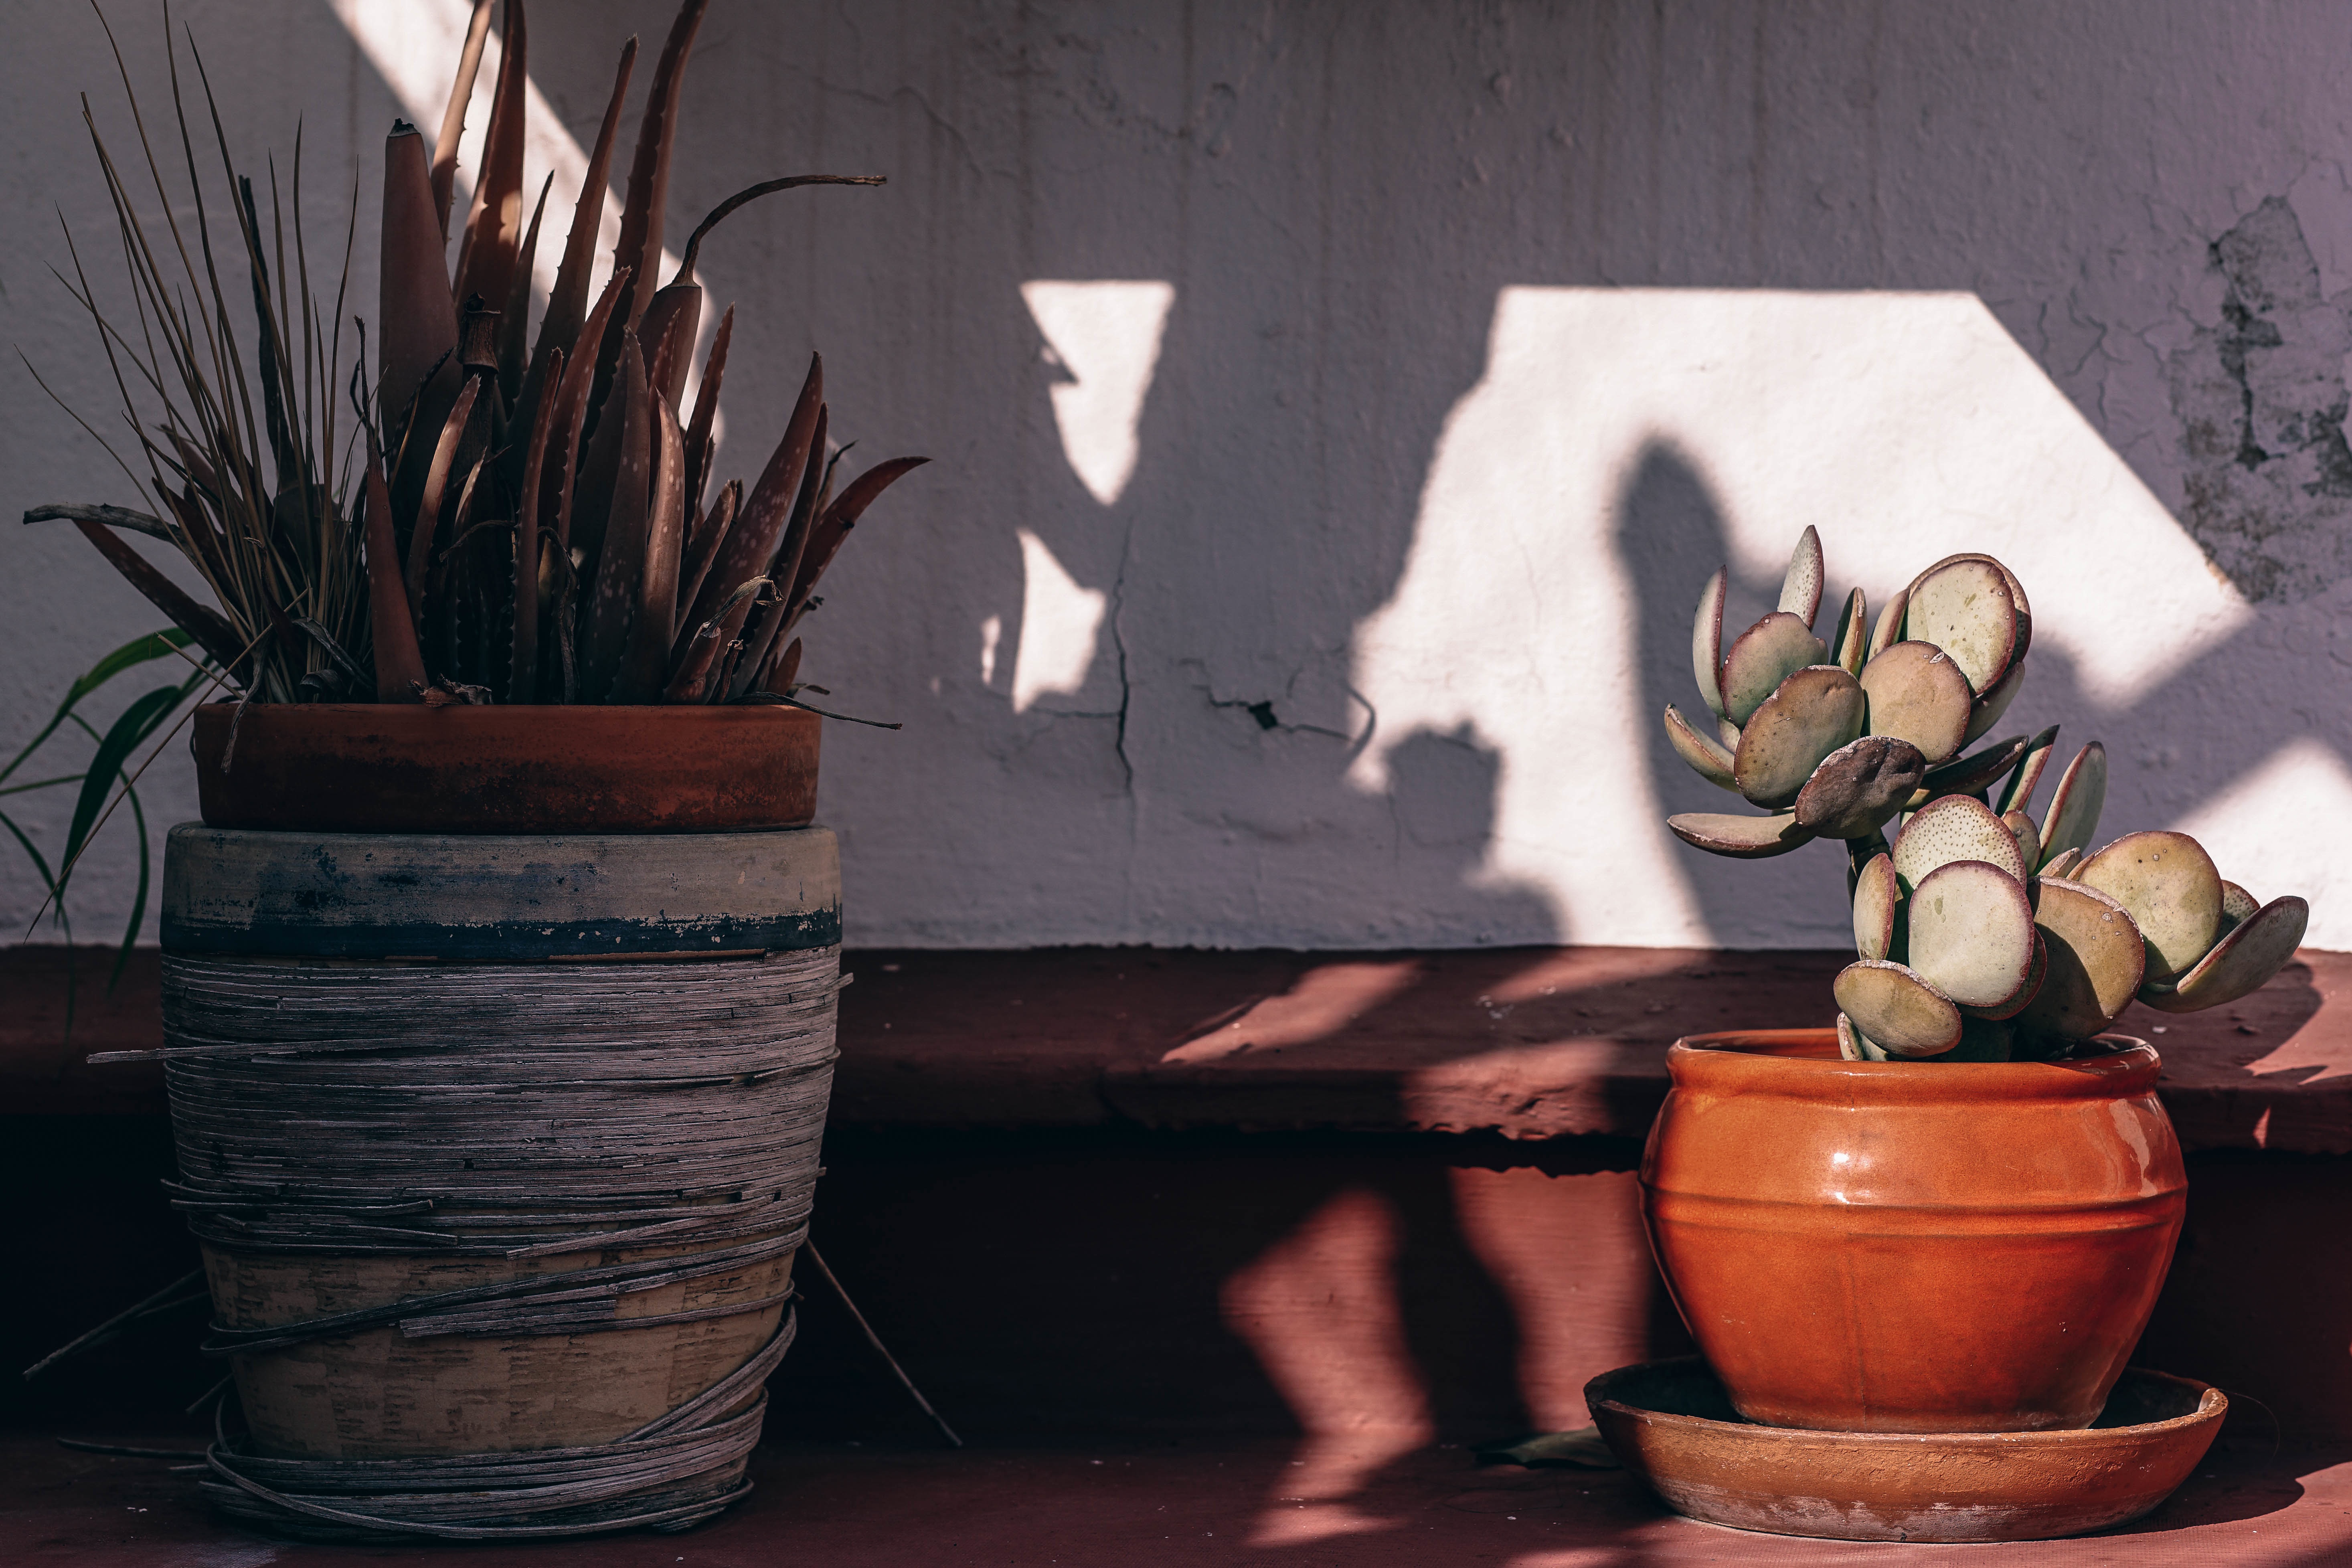
wood, wall, color, lighting, still life, painting, art, image, shape, man made object